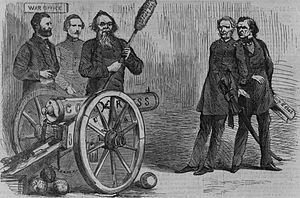
Andrew Johnson, né le 29 décembre 1808 à Raleigh et mort le 31 juillet 1875 à Elizabethton, est un homme d'État américain, 17ᵉ président des États-Unis en fonction de 1865 à 1869. Membre du Parti démocrate et 16ᵉ vice-président des États-Unis élu en 1864 comme colistier d'Abraham Lincoln, Johnson succéda à ce dernier après son assassinat l'année suivante. Lors de la Reconstruction après la guerre de Sécession, il défend une réintégration rapide des États du Sud sans garantie pour les droits civiques des esclaves affranchis. Le Congrès dominé par les Républicains radicaux s'oppose fortement à cette politique et une procédure d'impeachment lancée contre le président échoue de justesse.